Münsingen, Germany

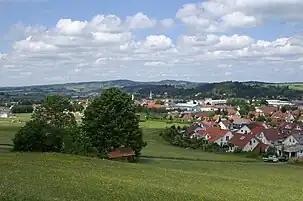
Münsingen (Württemberg)

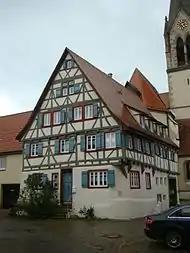
Half-timber house

The council in Münsingen has after the last election 26 members (2014: 24). The local elections in Baden-Württemberg 2019 on May 26, 2019 resulted in the following official results. The turnout was 57,5% (2014: 50,2%). The council consists of the elected honorary councilors and the mayor as chairman. The mayor is entitled to vote in the municipal council.